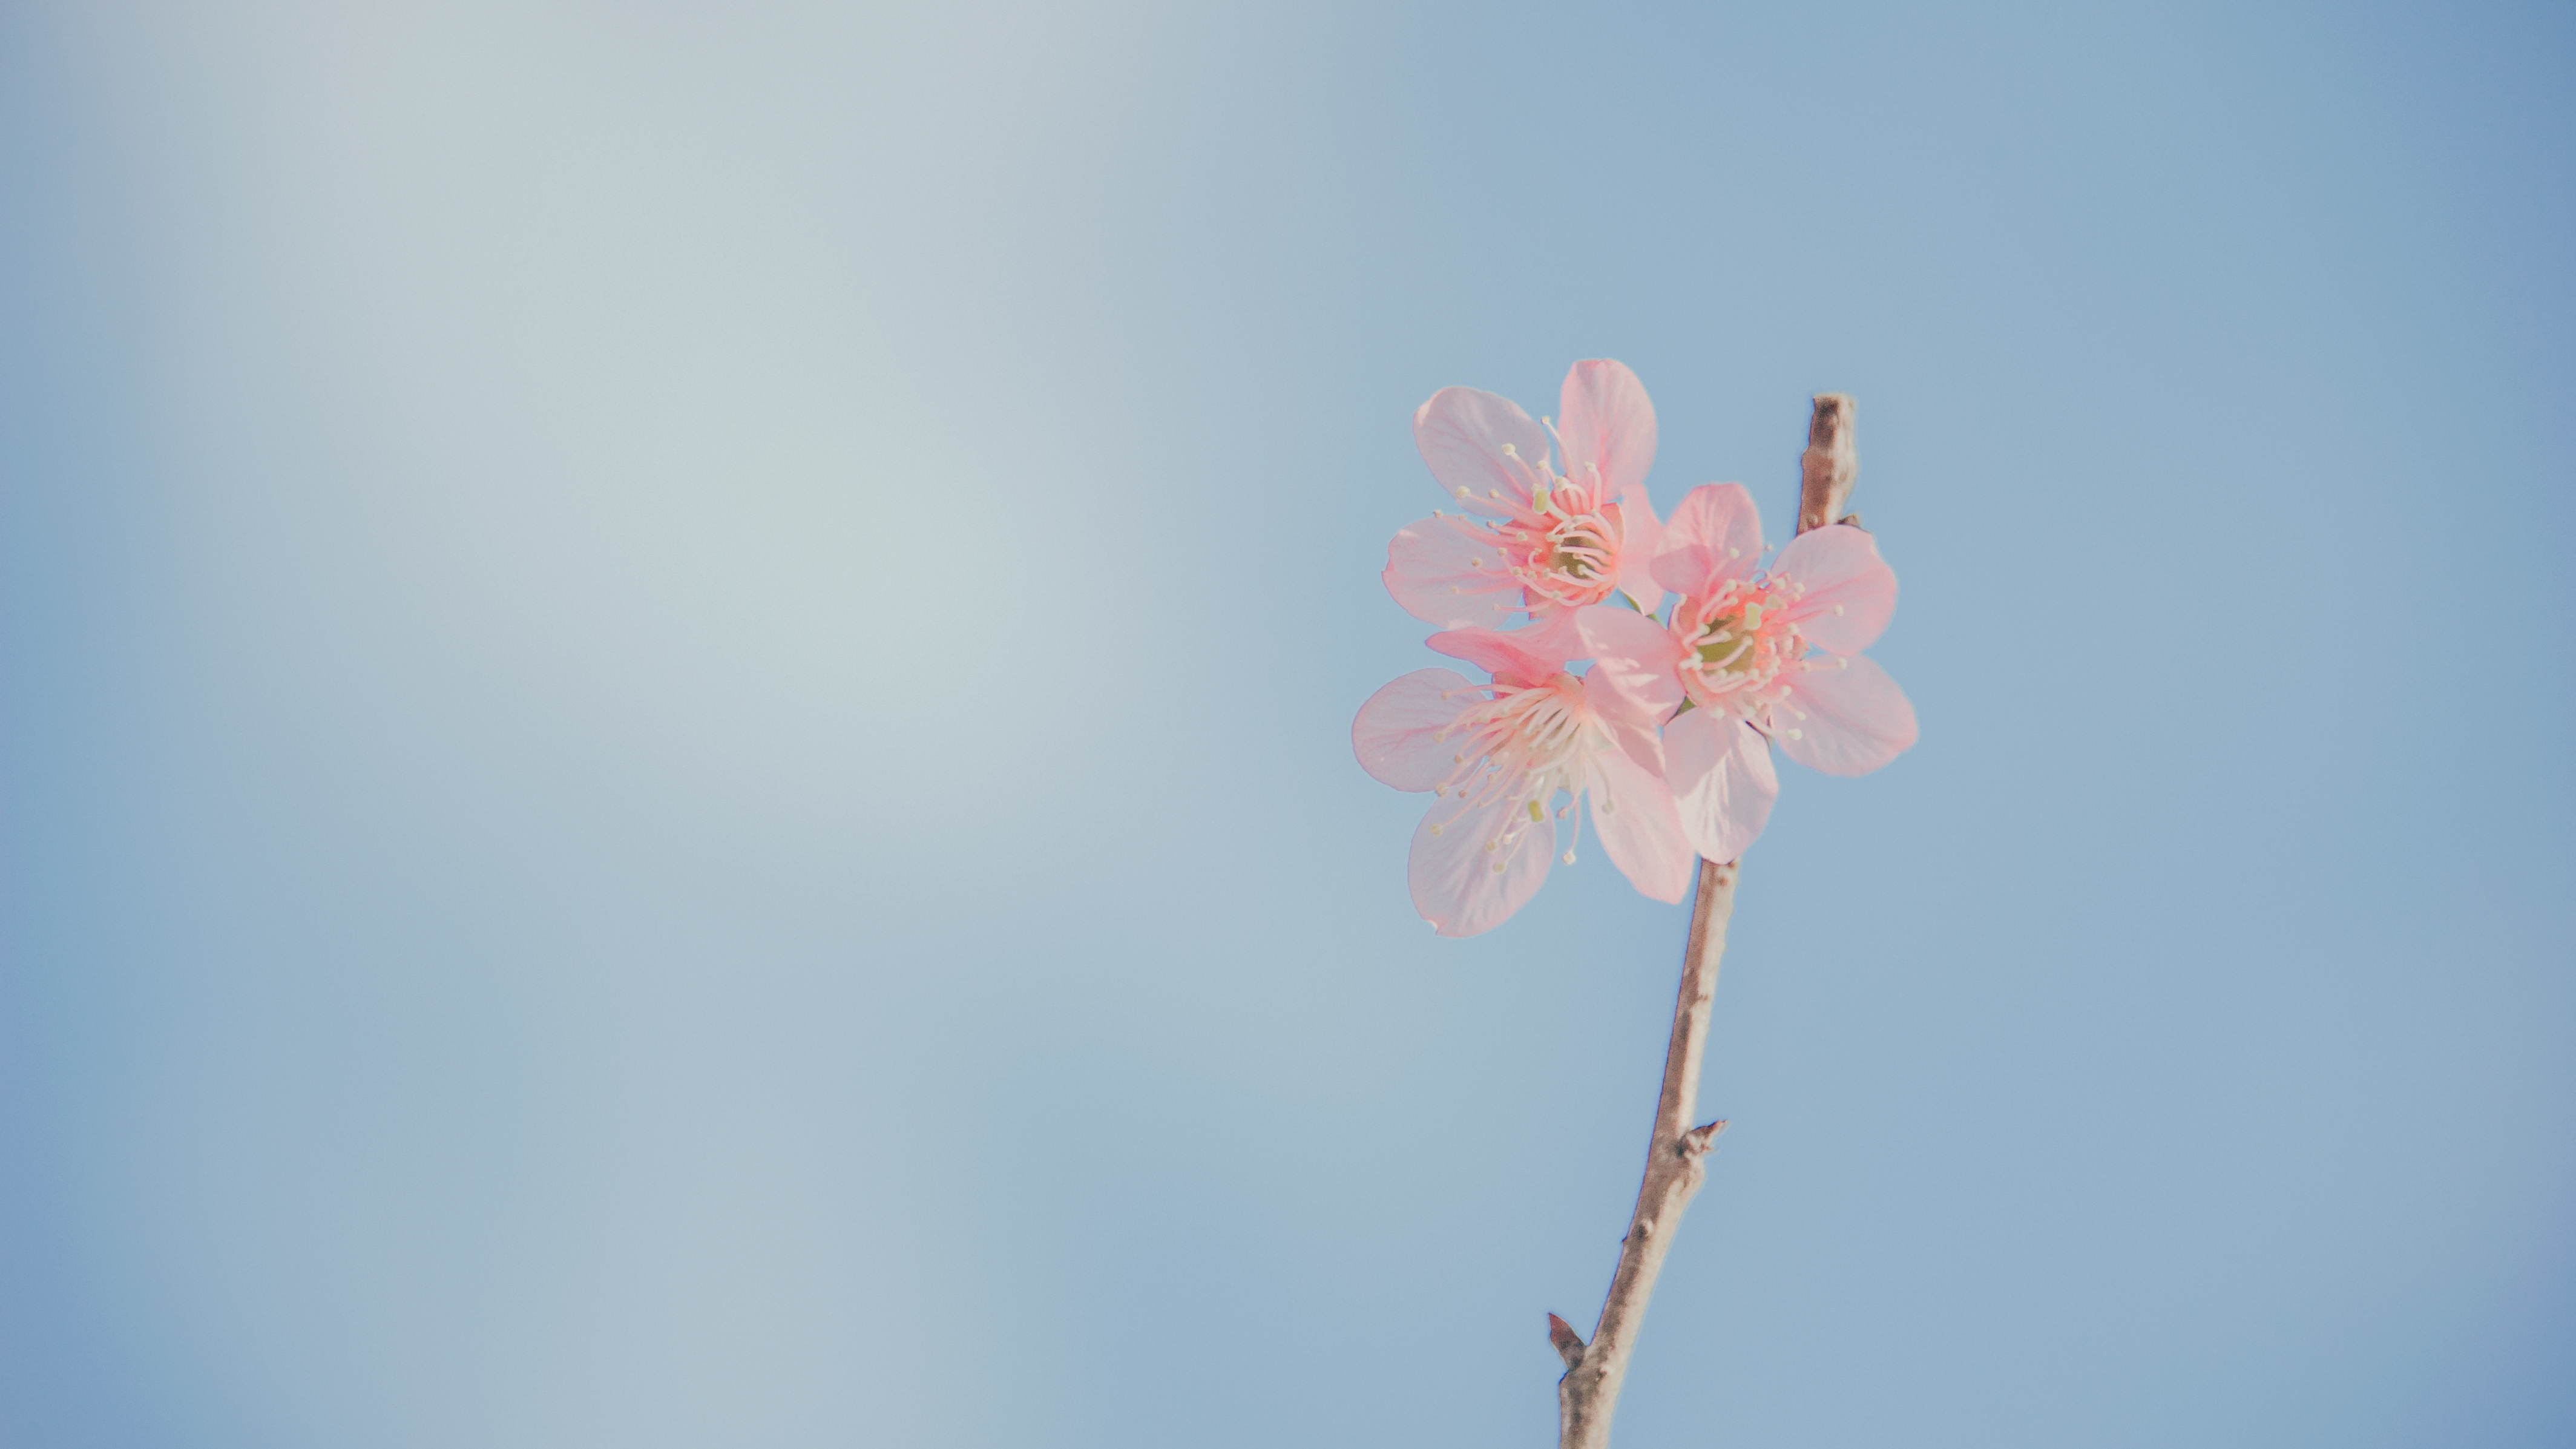
flowers, portrait, beautiful, landscape, pastel, fresh, natural, cute, lovely, love, happy, flower, sky, pink, blossom, flora, spring, plant, branch, petal, morning, close up, plant stem, macro photography, twig, cherry blossom